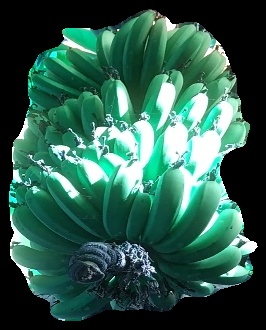
Variety: pachbale
Grade: grade1